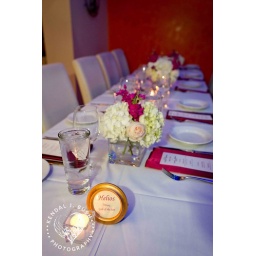
Spiced wine, white and gold weddingBoston WeddingPlanning, design, decor and flowers by Private Weddings and EventsPhotos by Kendal J Bush photography